Johnson David Yeboah

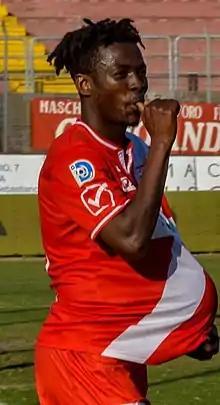

Johnson David Nana Yeboah (born 4 June 1995) is a Ghanaian professional footballer who plays as a forward for Italian Serie D club Polisportiva Santa Maria 1936 Castellabate.